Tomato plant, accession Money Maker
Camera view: vertical (180 deg); turntable rotation: 60 degrees
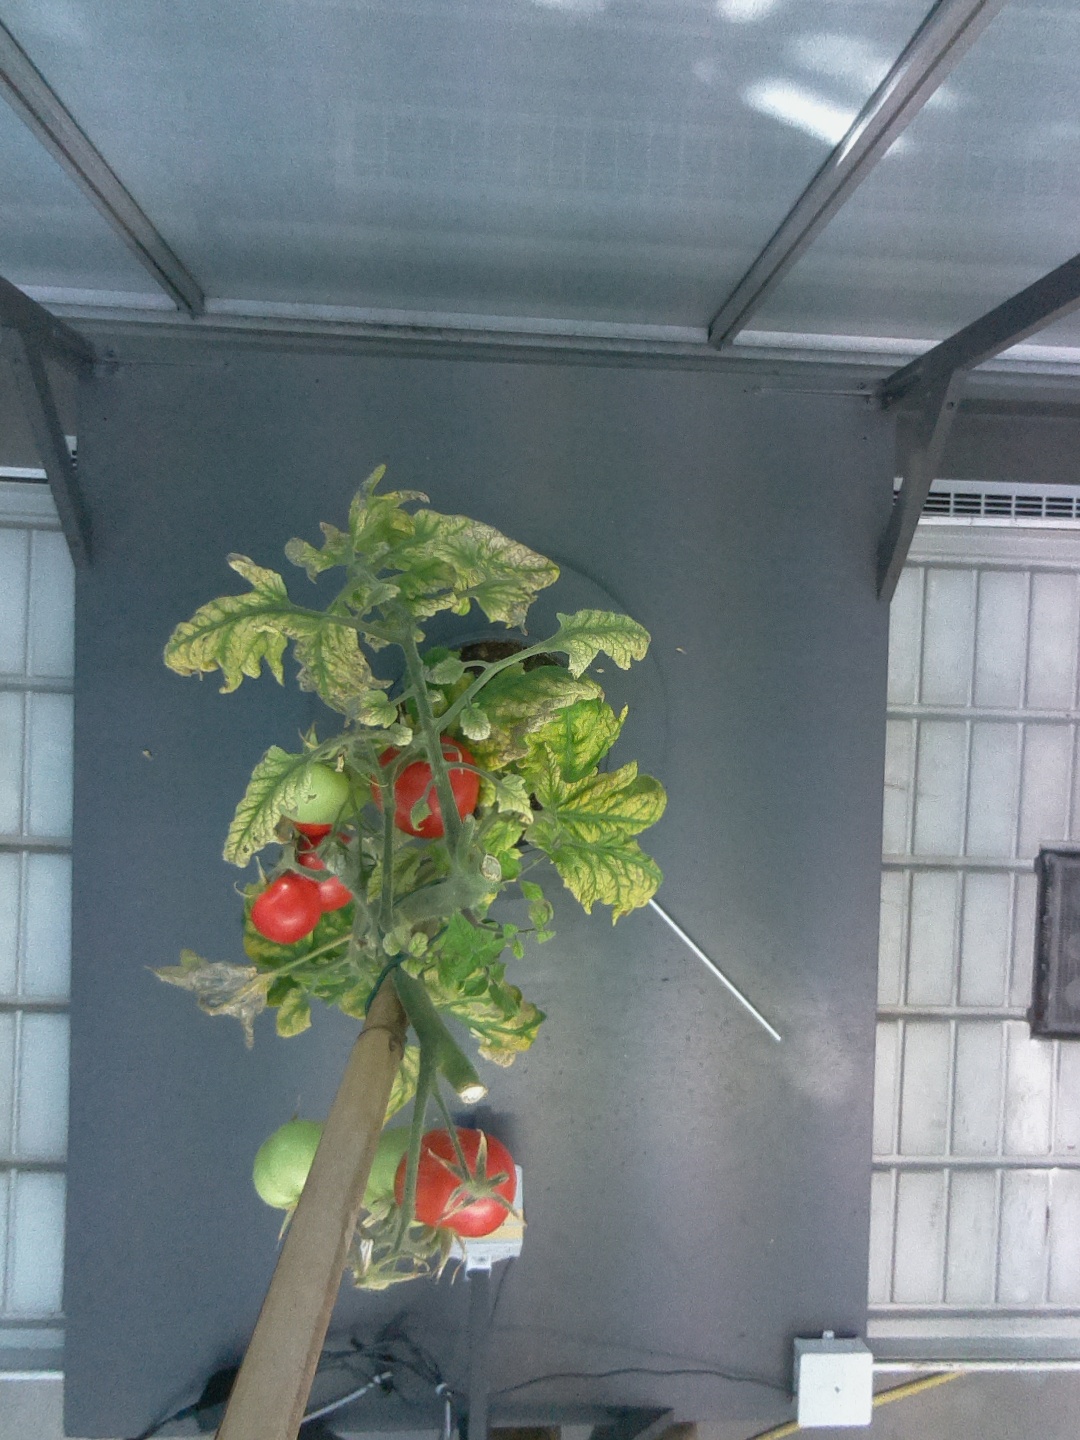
BBCH growth stage 85: 50%-60% of fruits show typical fully ripe color